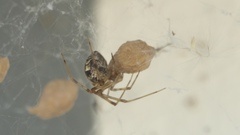
Species: Parasteatoda_tepidariorum